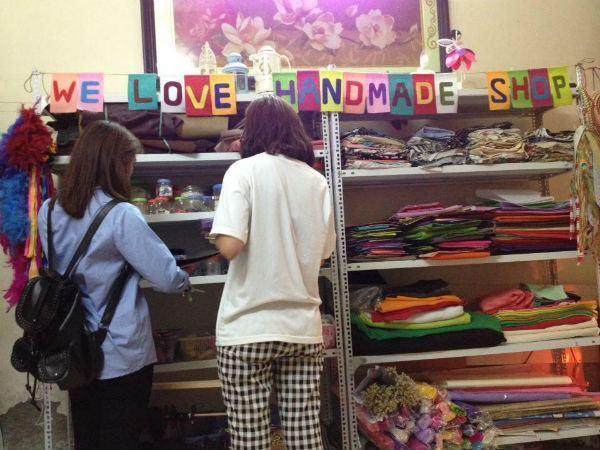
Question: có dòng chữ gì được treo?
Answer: we love handmade shop